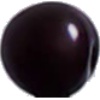
Label: Cherry Wax Black 1